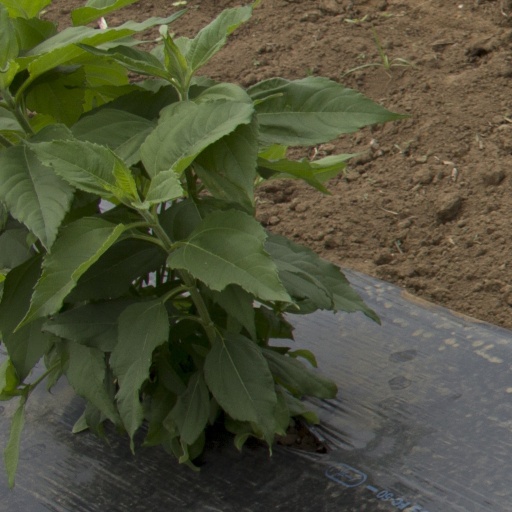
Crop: Jerusalem artichoke